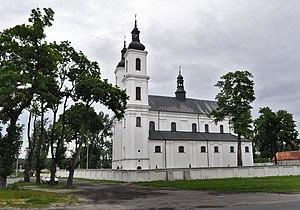
Witów est un village de la gmina de Sulejów, du powiat de Piotrków, dans la voïvodie de Łódź, situé dans le centre de la Pologne.